History of Afghanistan

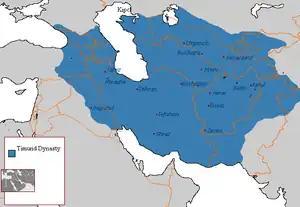
Timurid Empire at its greatest extent in about 1405 CE.

The Hunas were nomadic peoples who were of Central Asian origin. Four of the Huna peoples conquered and ruled Afghanistan: the Kidarites, Alchon Huns, Hephthalites, and the Nezak Huns.